Oxyrhynchus Papyri

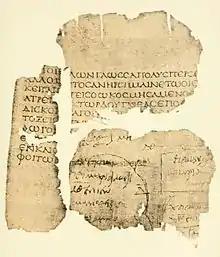
P. Oxy. 20, verso

The findings at Oxyrhynchus also turned up the oldest and most complete diagrams from Euclid's "Elements". Fragments of Euclid led to a re-evaluation of the accuracy of ancient sources for "The Elements", revealing that the version of Theon of Alexandria has more authority than previously believed, according to Thomas Little Heath.